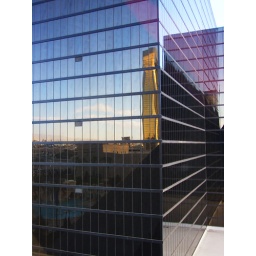
Taken from my hotel window in the Luxor Pyramid of the building opposite.